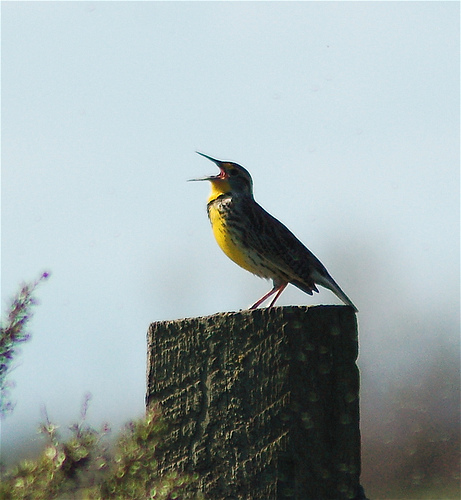
this bird has a yellow breast, a long flat bill , and a small head compared to the rest of the body.
this bird is yellow with black and white on its back and has a long, pointy beak.
this is a bird with a yellow belly, black back and a long pointy beak.
this bord has a bright yellow abdomen and throat, while the top of the bird is a speckled brown and black color combination.
this bird has a speckled belly and breast with a short pointy bill.
this bird has wings that are black and has a yellow belly and long bill
this bird has a yellow belly and a black back with a large curved crown.
this bird has a long narrow black beak, and a black, grey and white pattern running down the head, back and wings, leading to it's vibrant yellow belly.
this particular bird has a belly that is yellow and has black secondaries
this bird has wings that are black and has a yellow body
Species: Western Meadowlark